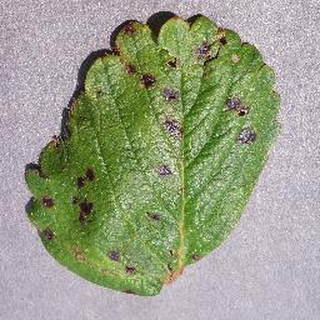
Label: strawberry_leaf_scorch